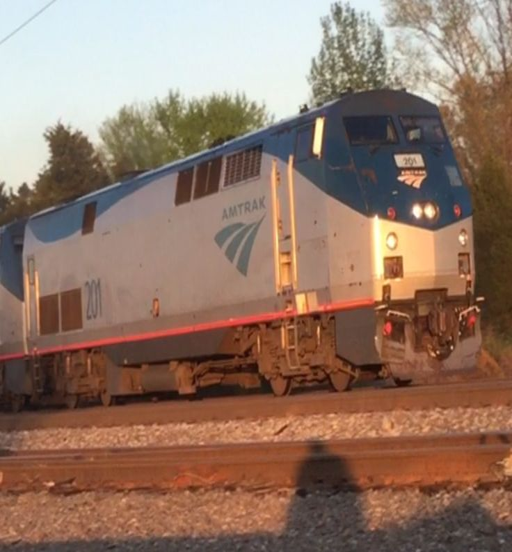
# just passed the train station headed westbound .